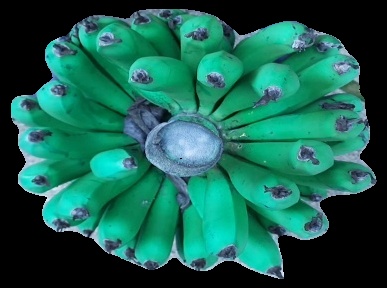
Variety: pachbale
Grade: grade2